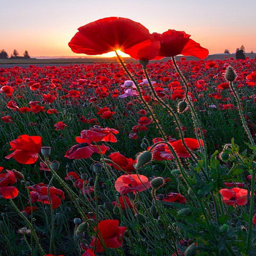
biological species in remembrance of all those brave men and women .